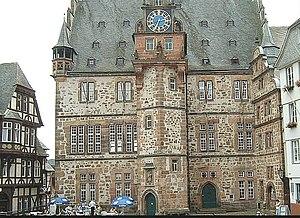
La mairie de Marbourg (Lahn), Hesse, AllemagneÍslenska: Ráðhúsið Marburgs við Lahn, Hessen, ÞýskalandSvenska: Rådhuset av Marburg (Lahn), Hessen, Tyskland